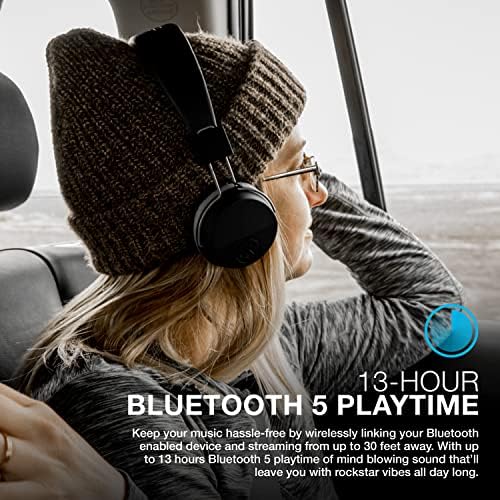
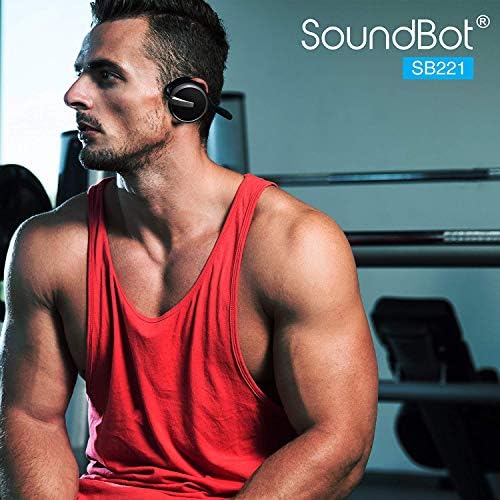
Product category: headphones
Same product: no